William Hody

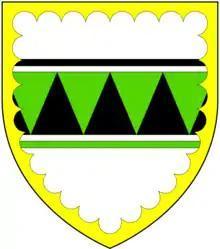
Arms of Hody of Pilsdon: "Argent, a fess per fess indented vert and sable between two cotises counterchanged of the fess a bordure engrailed (or?)", as seen on the monumental brass in Haccombe Church, Devon, of his granddaughter Mary Hody (d.1589), wife of Thomas Carew (d.1586) of Haccombe

Sir William Hody (born before 1441, died 1524) of Pilsdon in Dorset, was an English lawyer, judge and politician who served as Attorney General of England and Chief Baron of the Exchequer under King Henry VII.